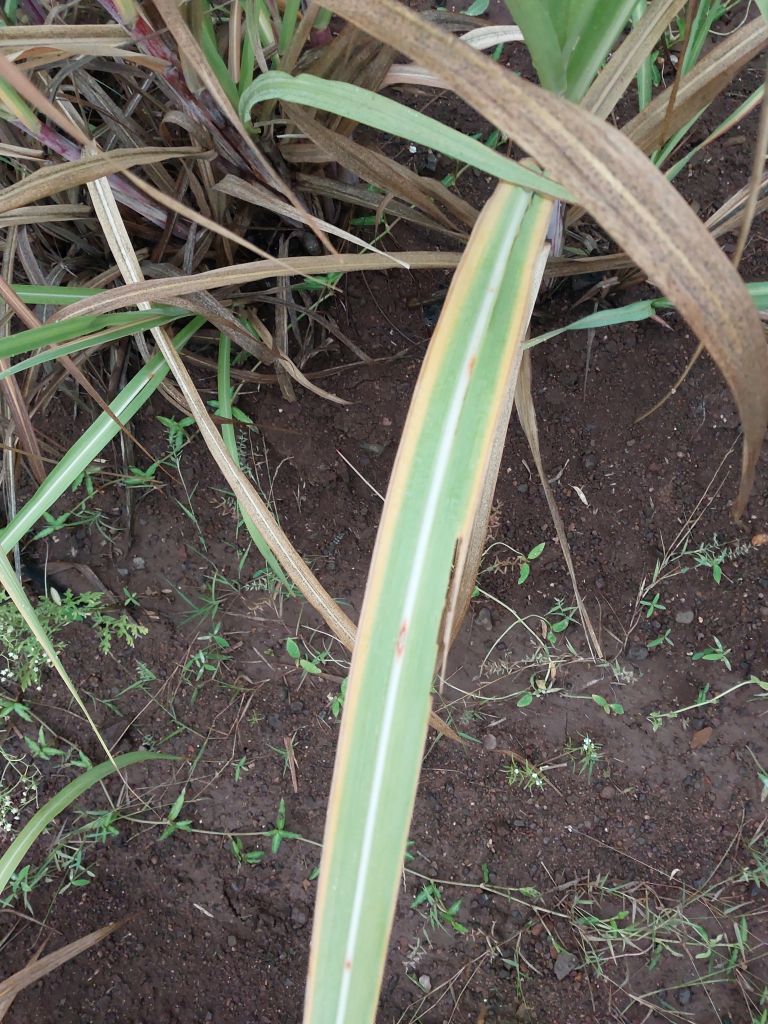
Label: Brown Spot